Flemish Giant rabbit

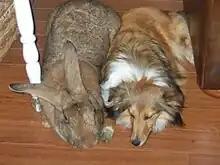
A male next to a Shetland Sheepdog

The first standards for the breed were written in 1893 by Albert van Heuverzwijn. The Flemish Giant is an ancestor of many rabbit breeds from all over the world, one of which is the Belgian Hare, which was imported into England in the mid-19th century. The Flemish Giant was exported from England and Belgium to America in the early 1890s to increase the size of meat rabbits during the great "rabbit boom". In the British Isles, the breed developed to such a degree that it was recognized as distinct from the Continental Giant rabbit as of 1937.